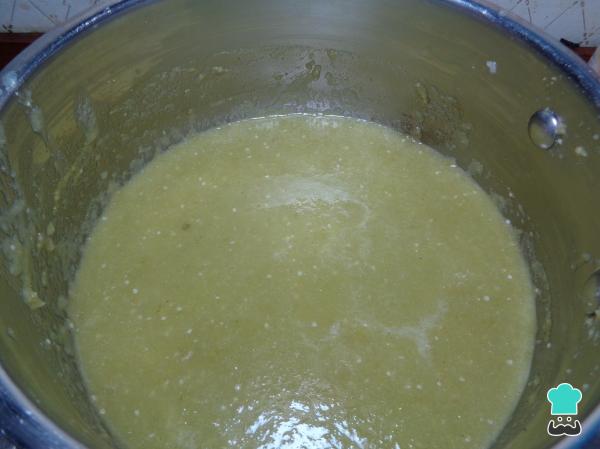
Una vez formada nuestra salsa verde, en una cacerola colocamos un poco de aceite, y una vez esté caliente añadimos la salsa y dejamos que se fría por 6 minutos más. Removemos constantemente y probamos, y si hace falta agregamos un poco más de sal. Una vez lista, la retiramos del fuego y dejamos que se entibie.